Celebrity chef

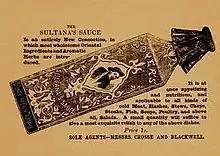
Alexis Soyer's image was used to market a range of sauces produced by the Crosse & Blackwell company.

The first chef to achieve widespread fame and celebrity status was Alexis Soyer. Born in France, Soyer became the most celebrated cook in early Victorian England. In 1837, he became "chef de cuisine" at the Reform Club in London, where he designed the kitchens with Charles Barry. His exceptional cooking skills were combined with an excellent eye to marketing and self-publicity to ensure that he molded the public's perception of him. His image was even successfully used as a trademark to market a range of bottled sauces produced by Crosse & Blackwell.